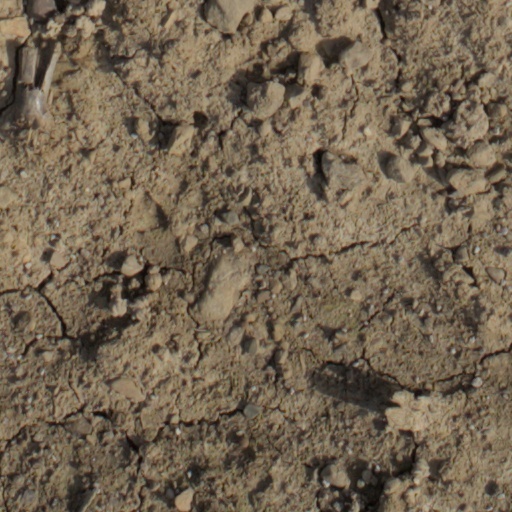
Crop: wheat